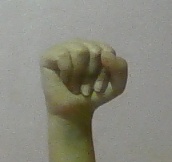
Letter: saad